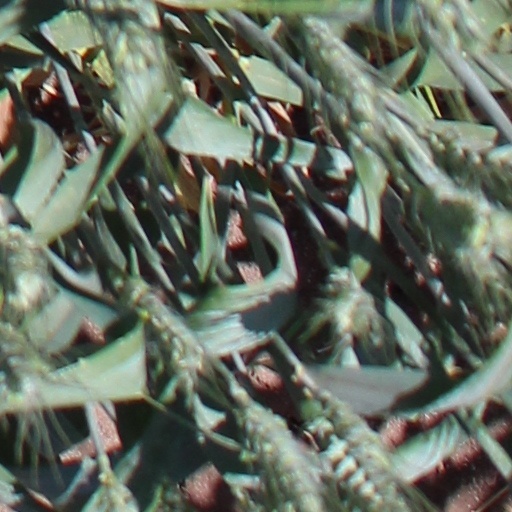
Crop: wheat